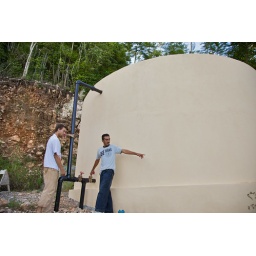
A Peace Corps Community Development Volunteer in Belize works with local plumbers to repair a water tower in his community.